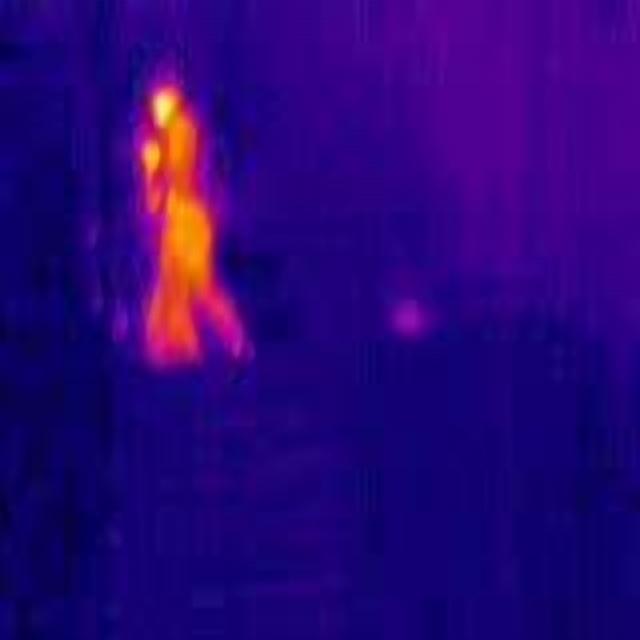
Detected objects:
label: person